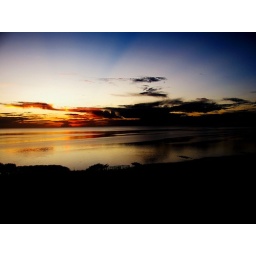
On the balcony in the house that me and some friends stayed in when we went on vacation in NC.